Monarchy of Denmark

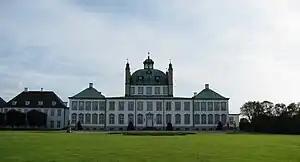
Fredensborg Palace, spring and autumn residence of the monarch

In addition, parts of Christiansborg Palace in Copenhagen are also at the disposal of the monarch. It is the site of official functions such as banquets, state dinners, diplomatic accreditations, public audiences, meetings of the Council of State, receptions, royal christenings, lyings-in-state and other ceremonies. Also, the Royal Stables which provide the ceremonial transport by horse-drawn carriage for the royal family, are located here.